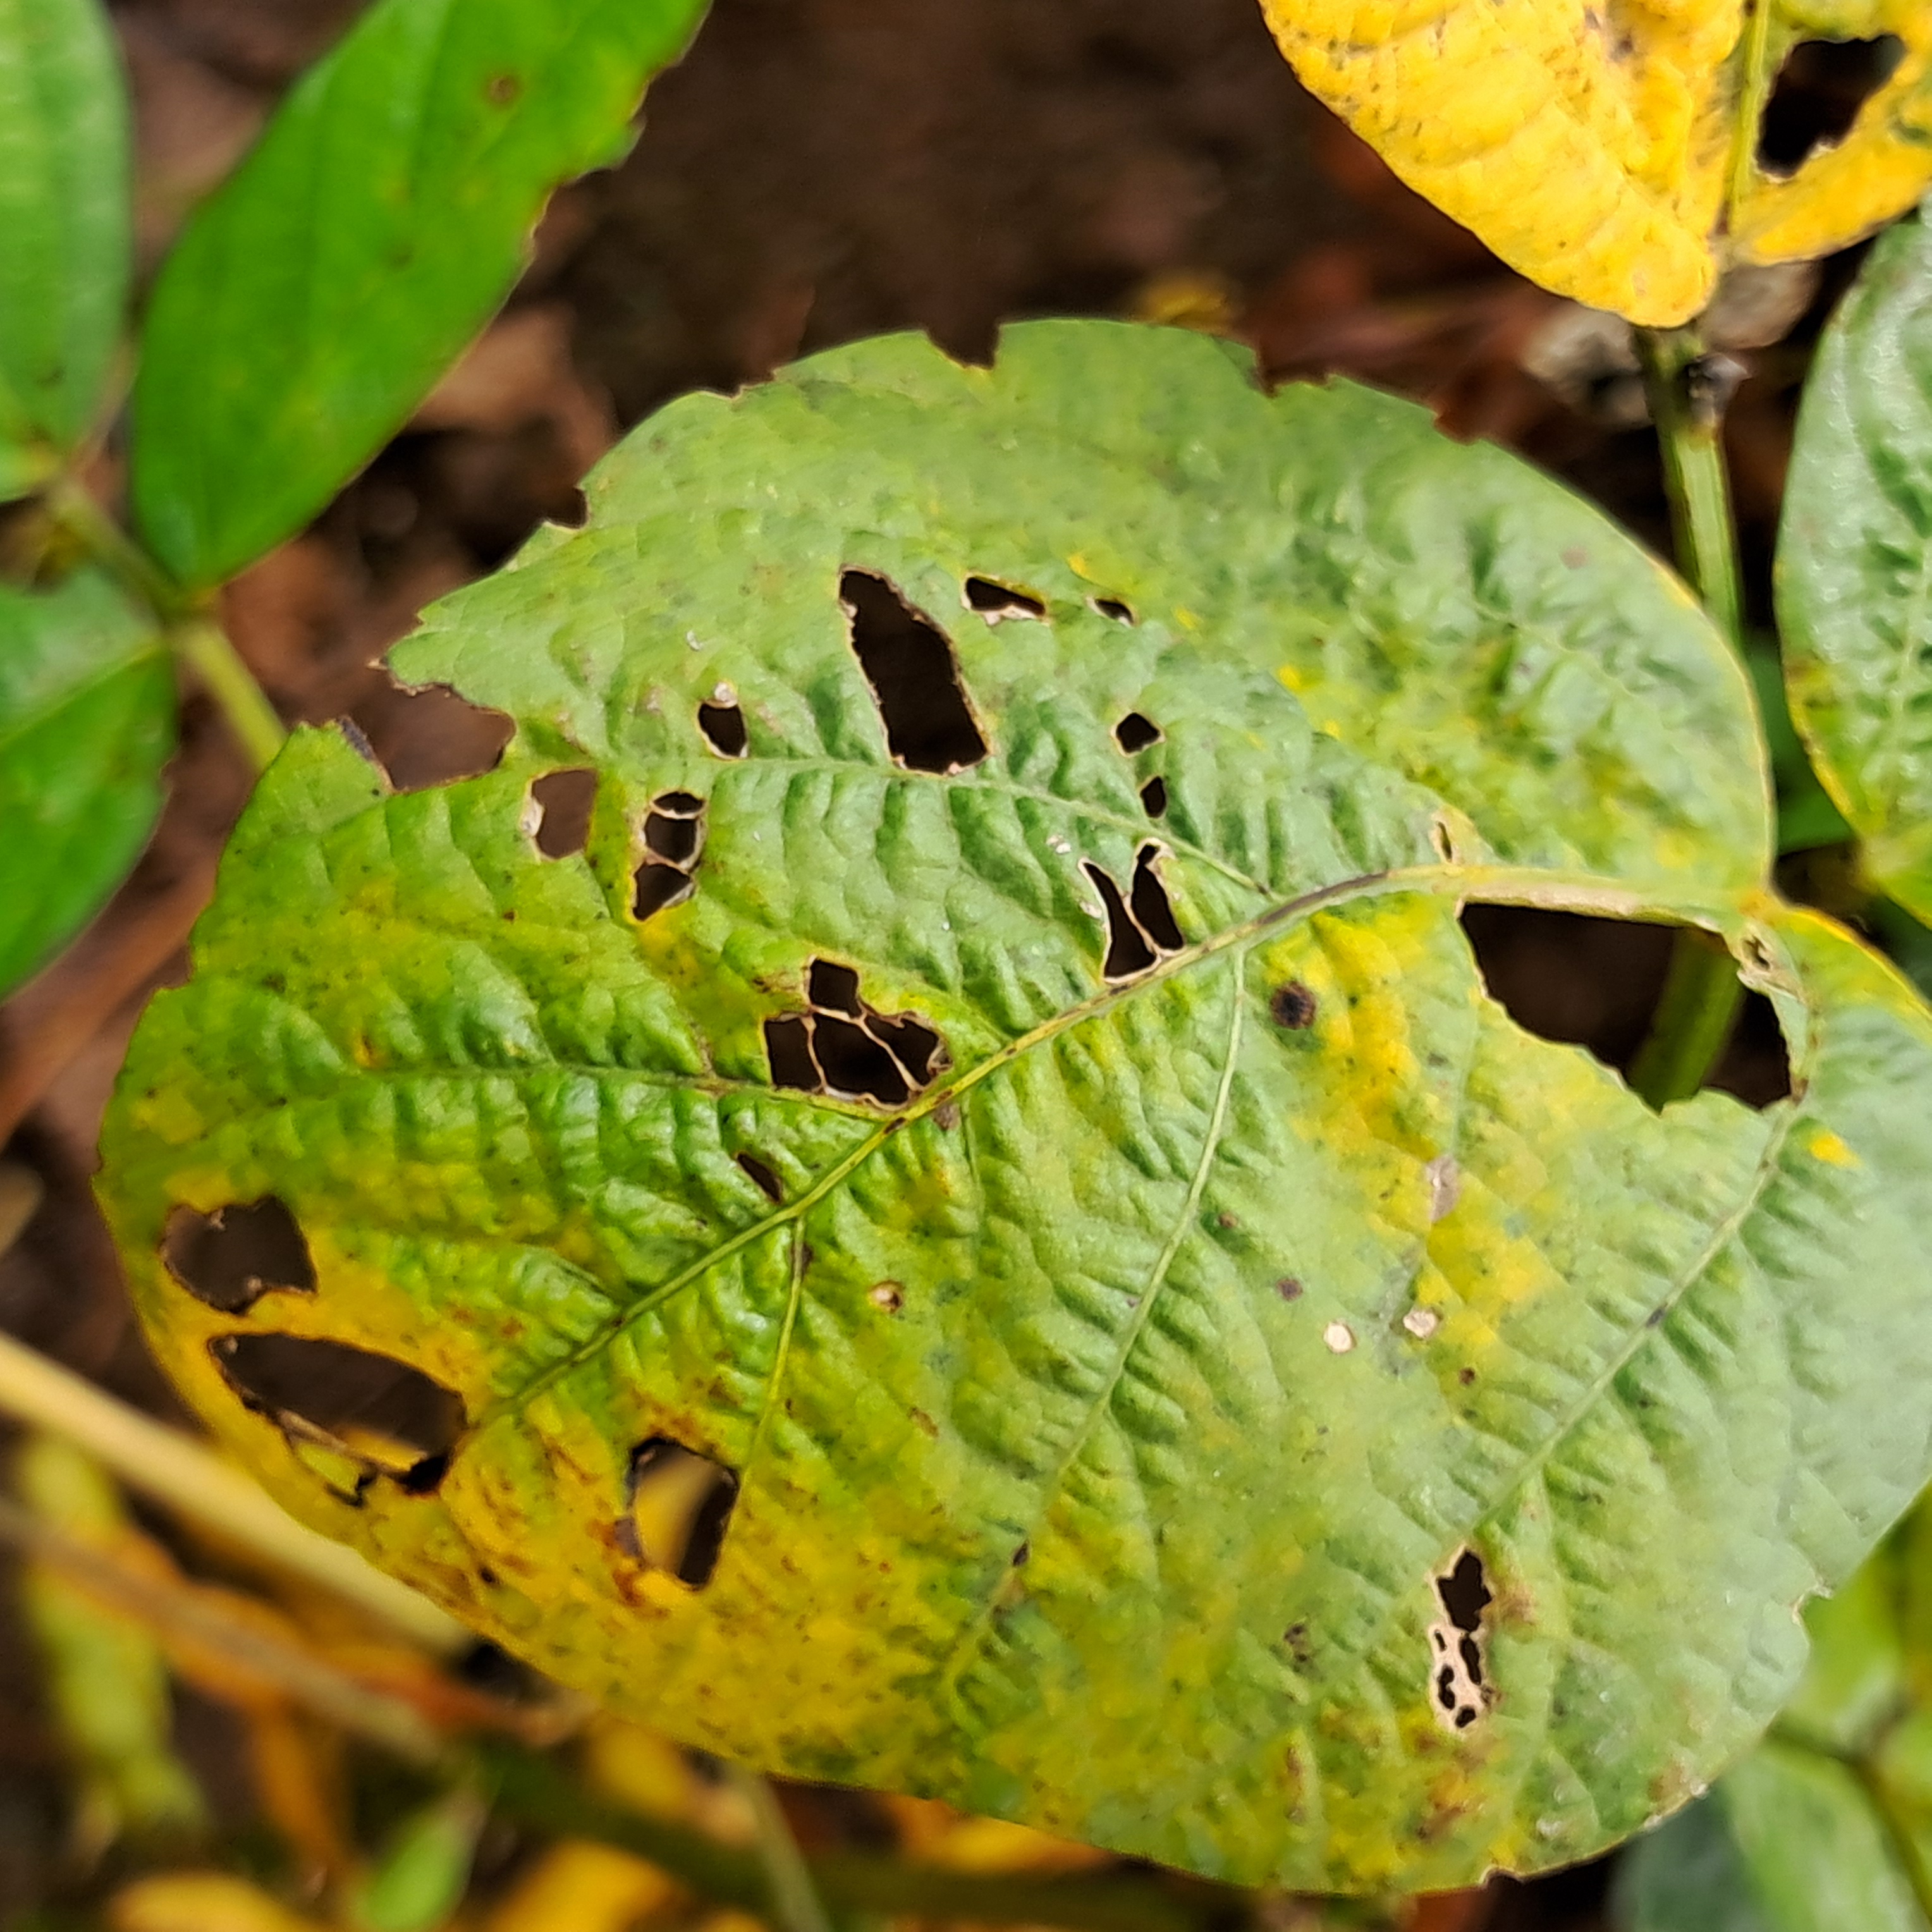
Label: Caterpillar_Semilooper_Pest